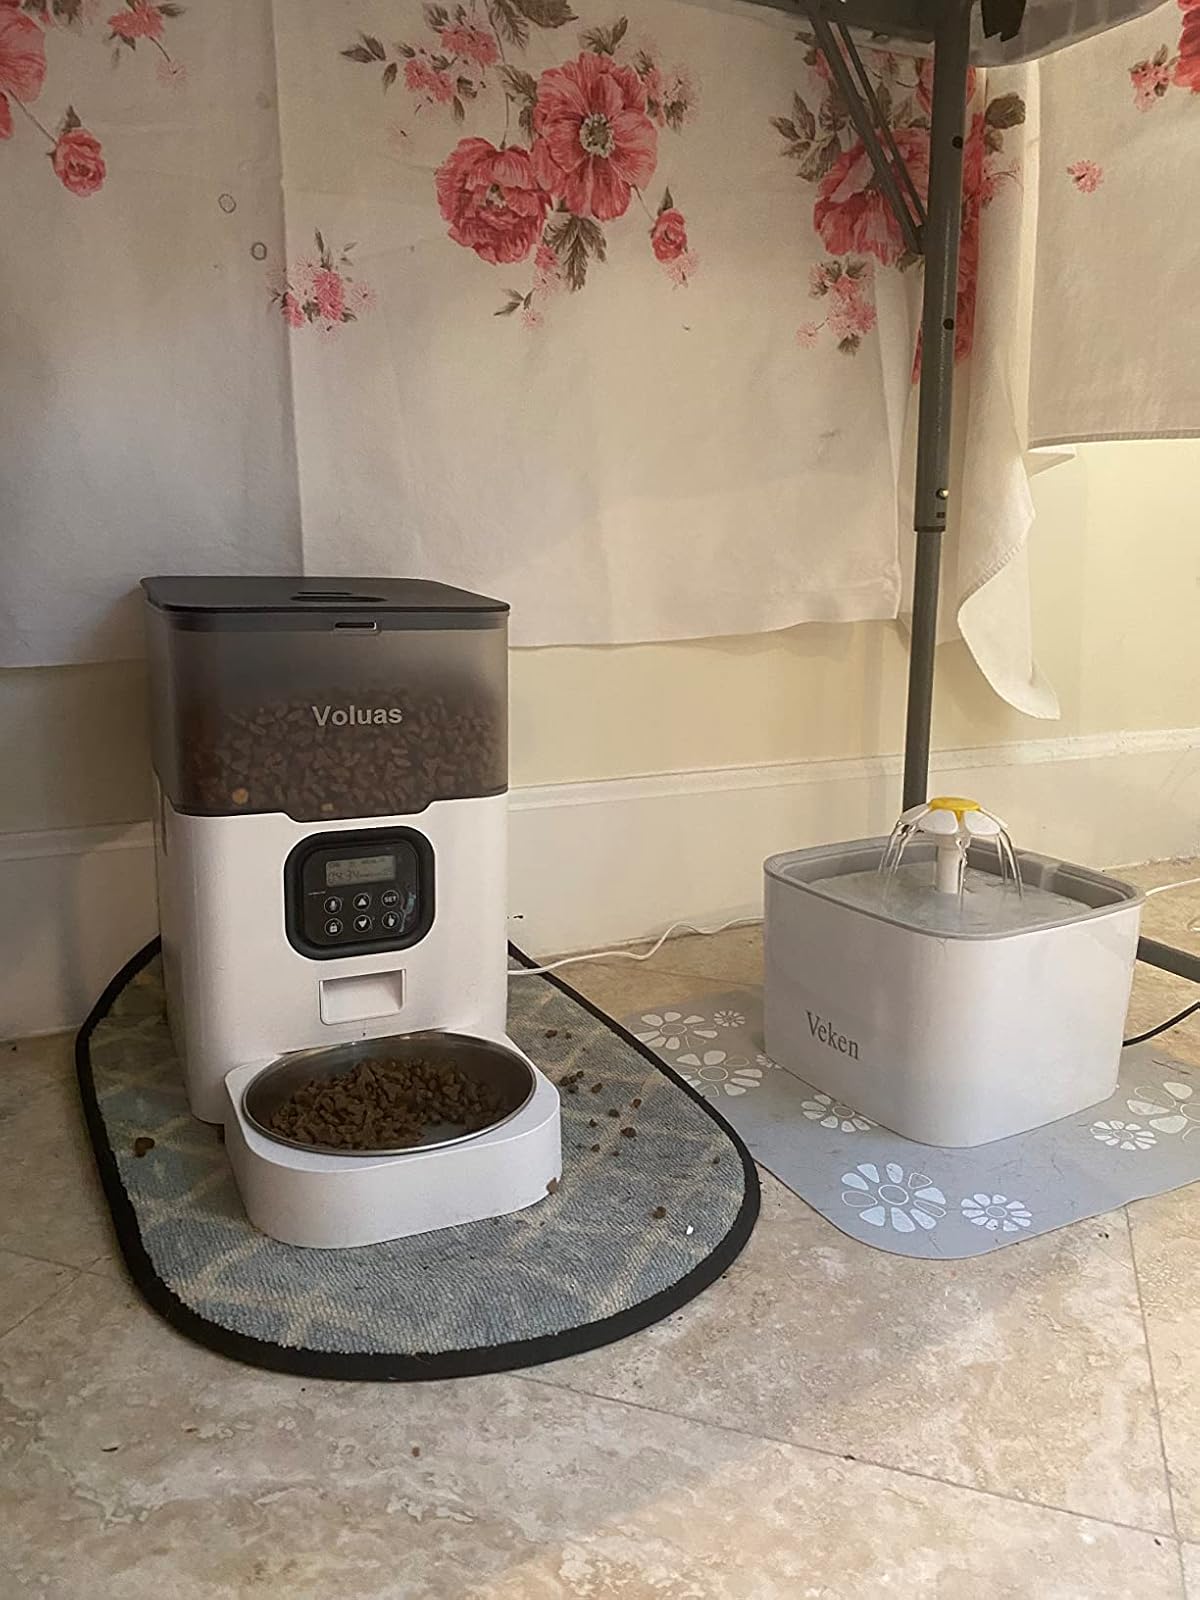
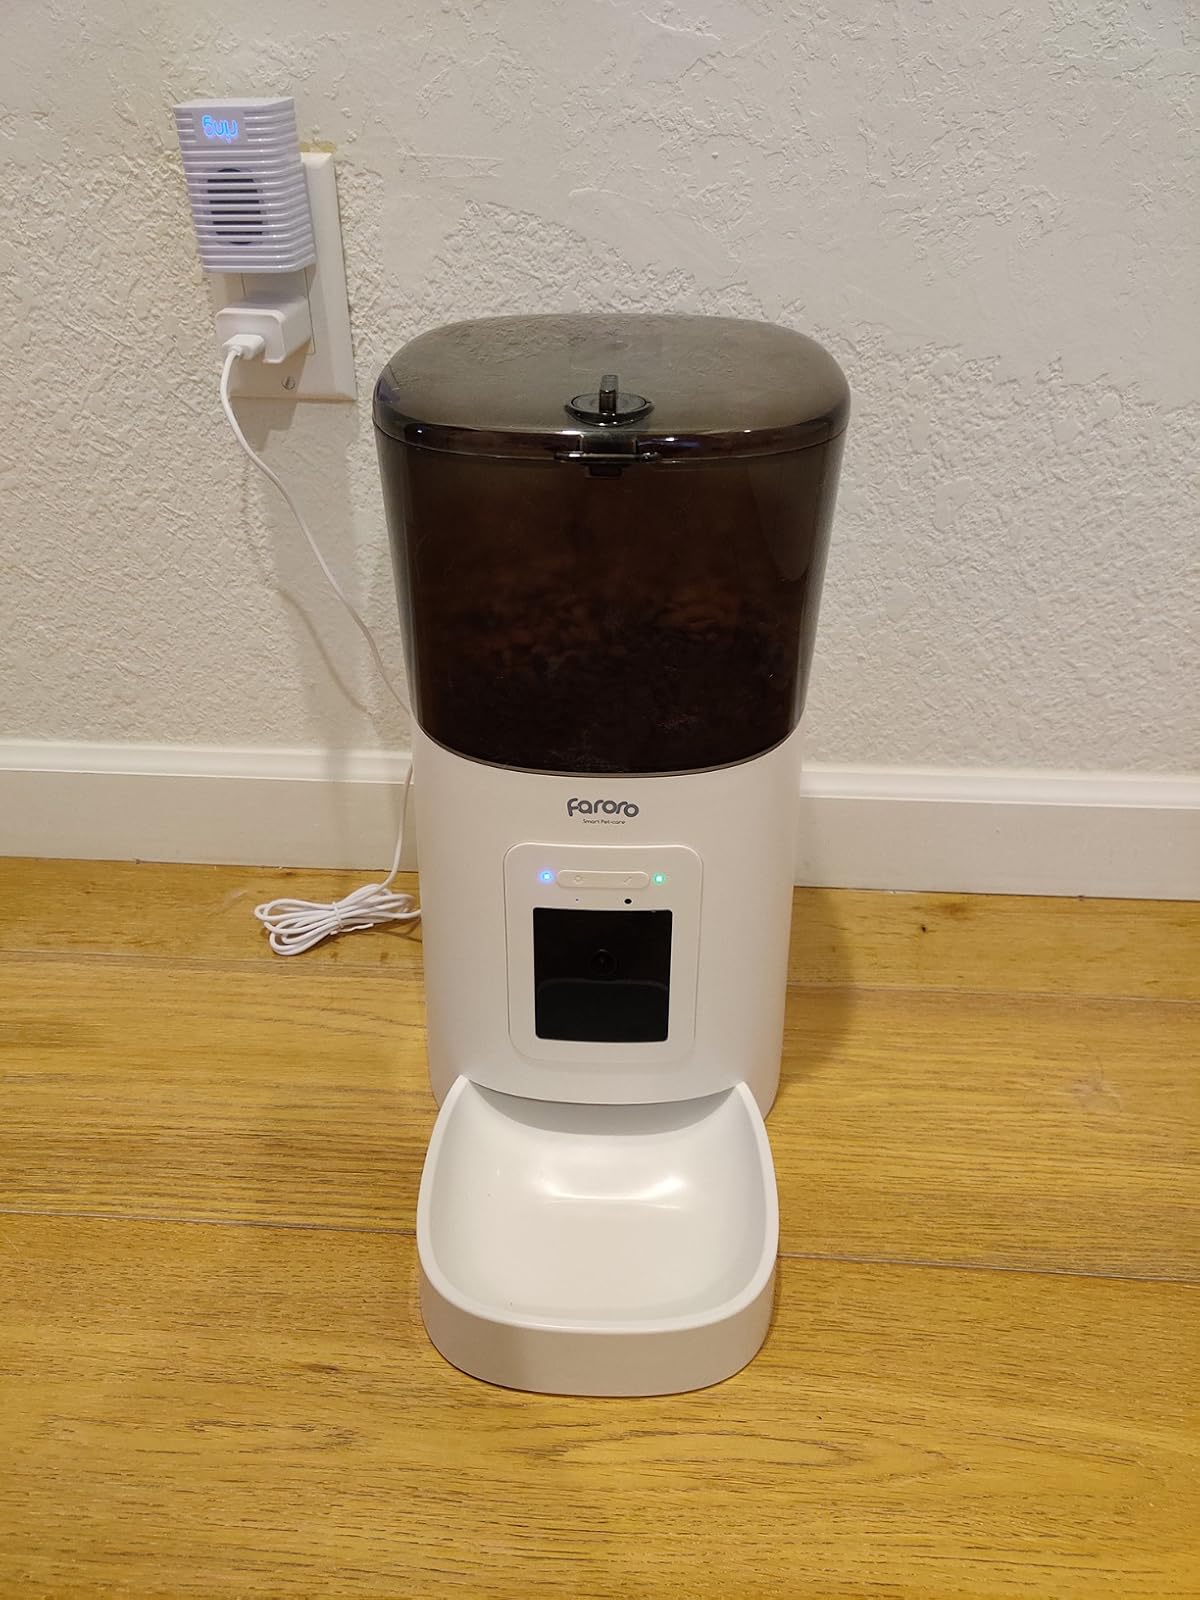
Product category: items_feeder
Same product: no